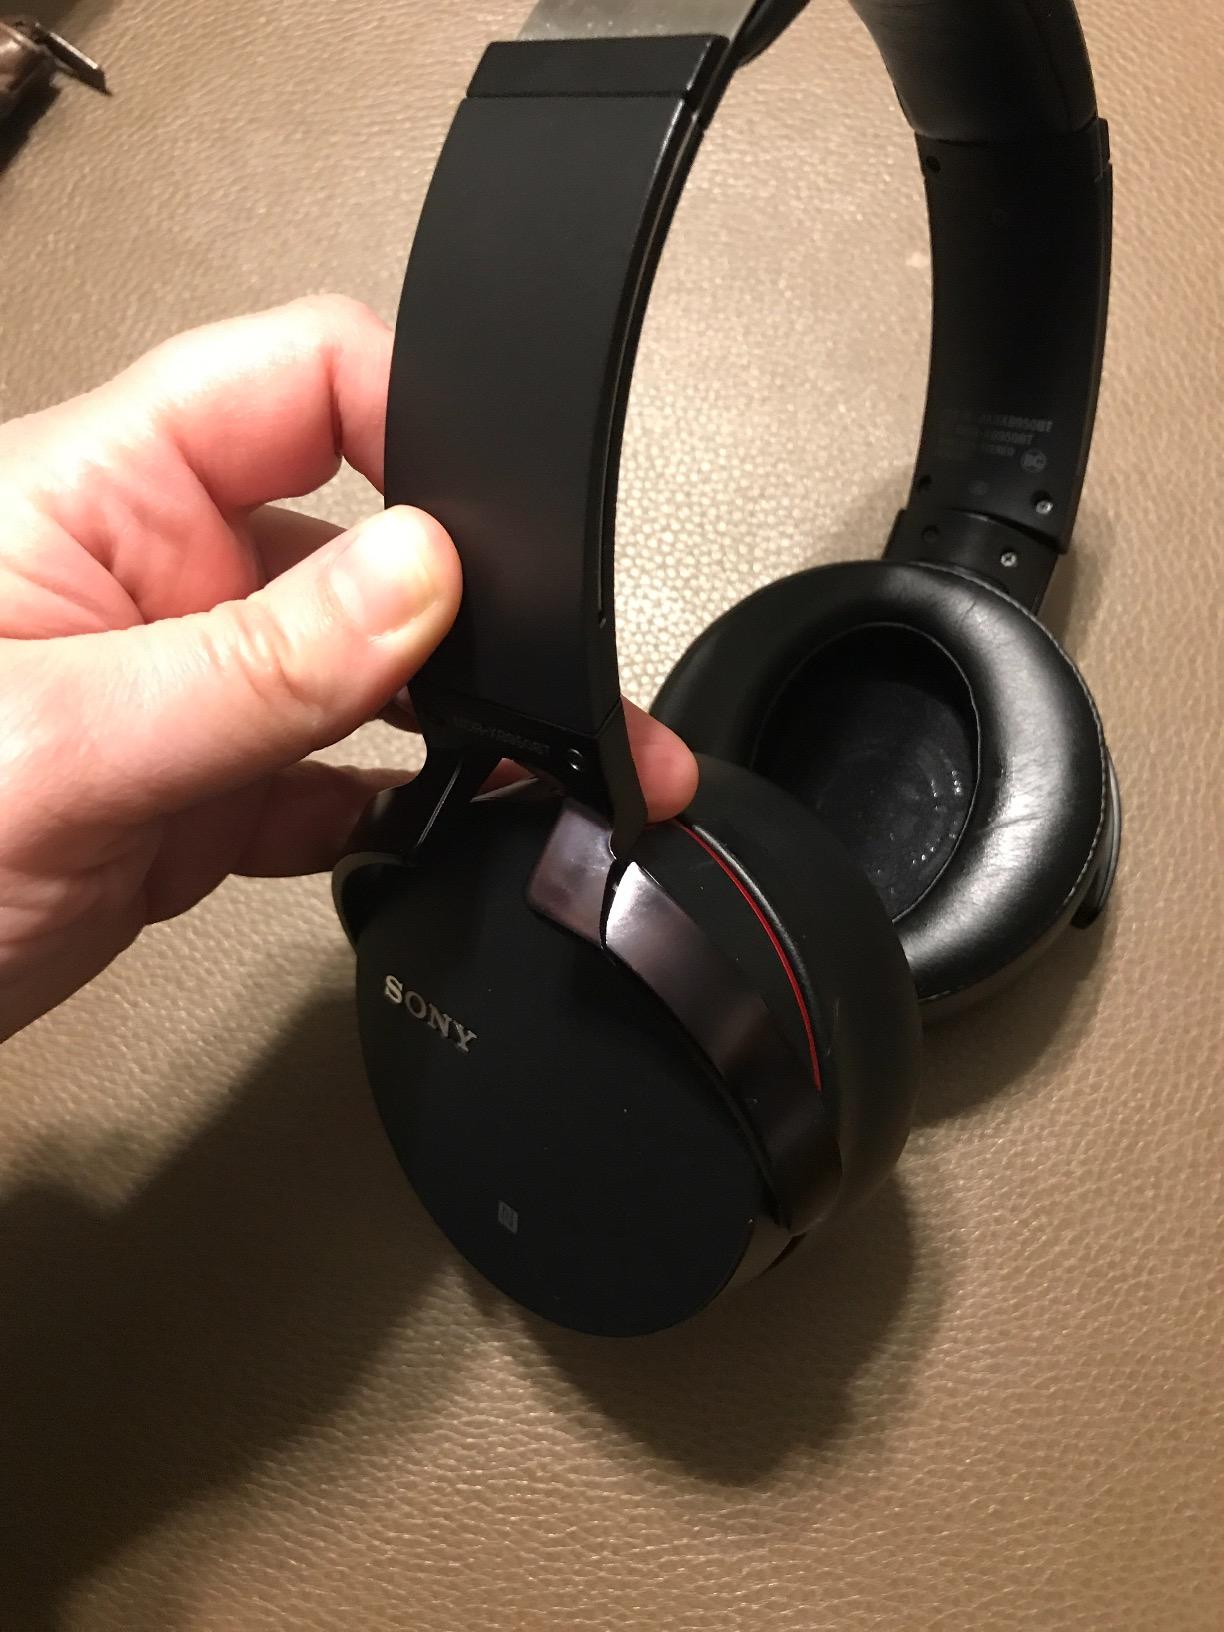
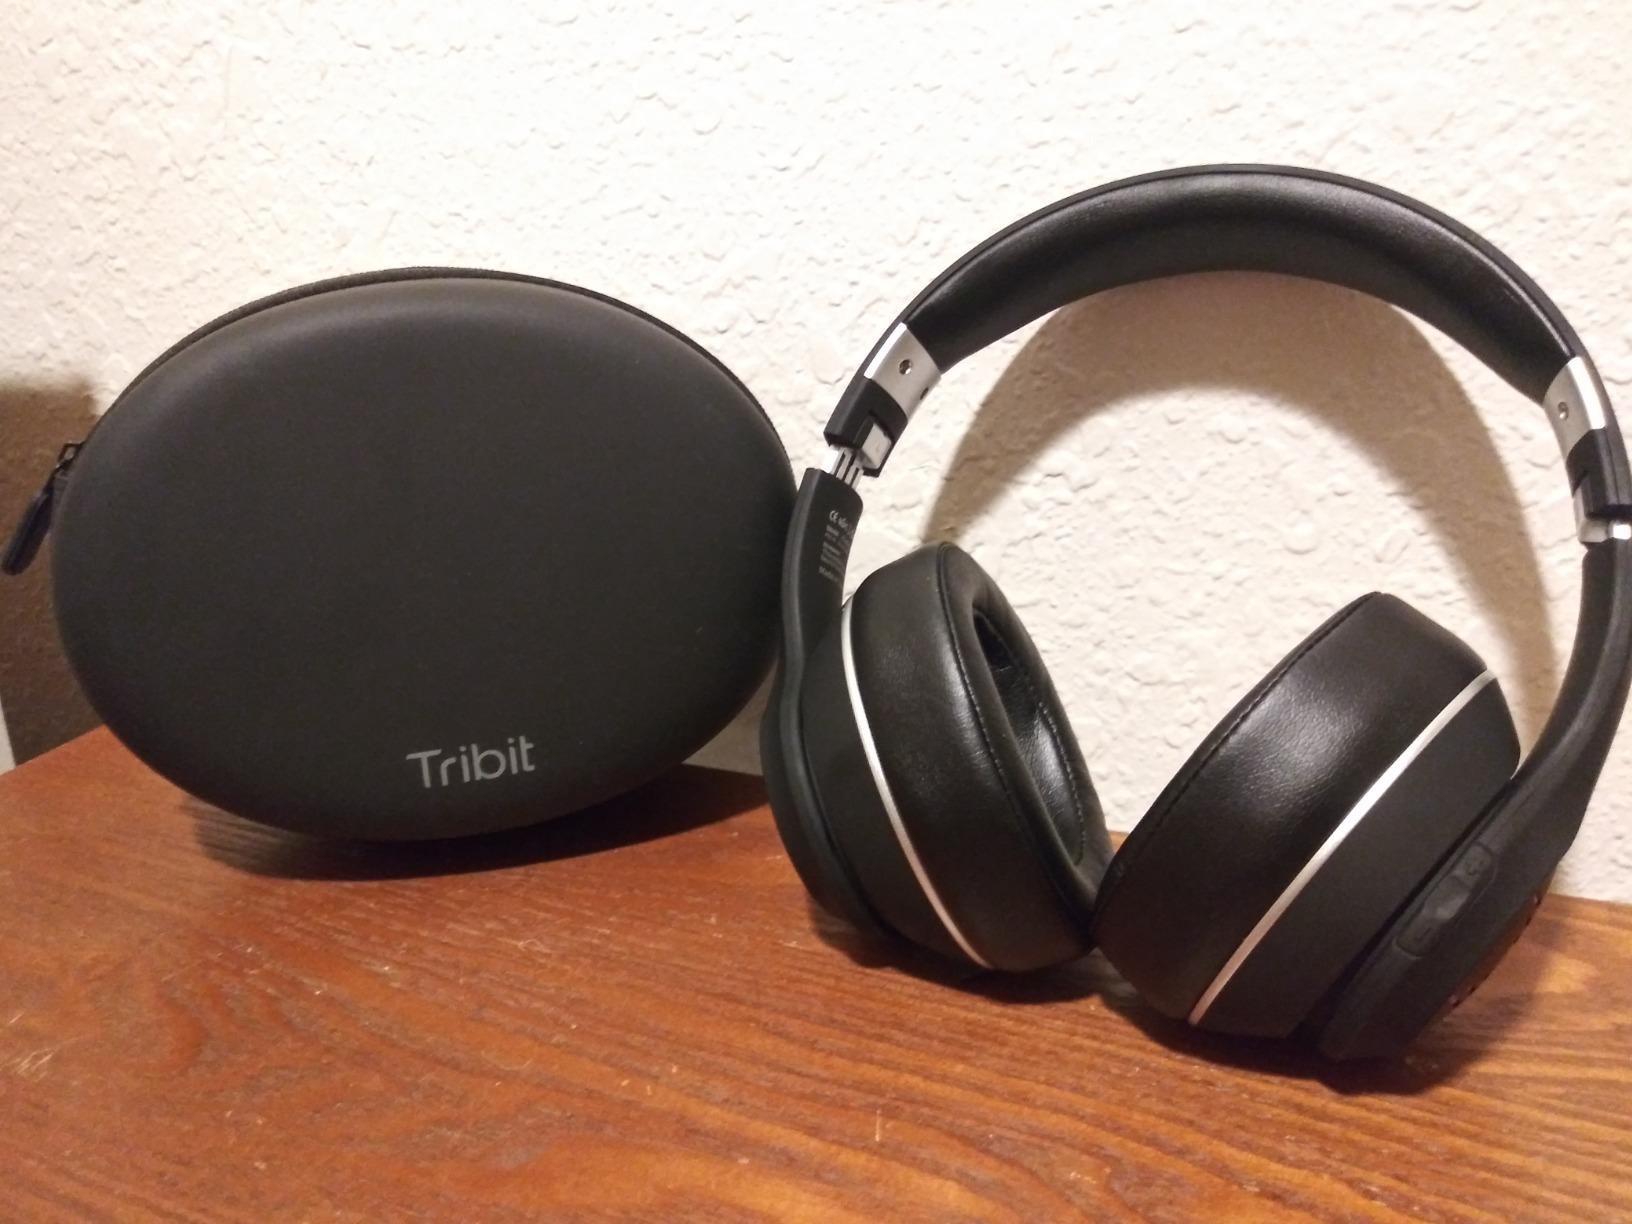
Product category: headphones
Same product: no